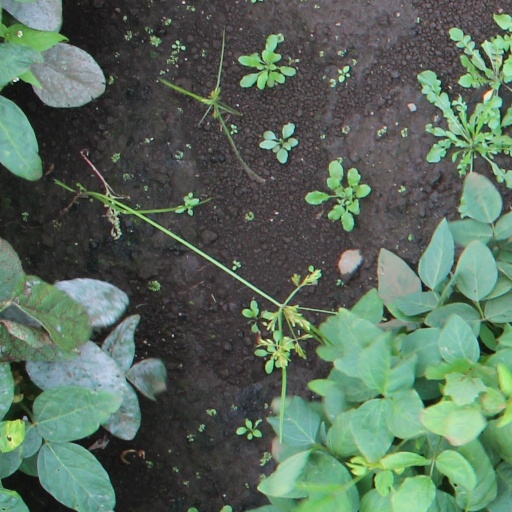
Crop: soybean